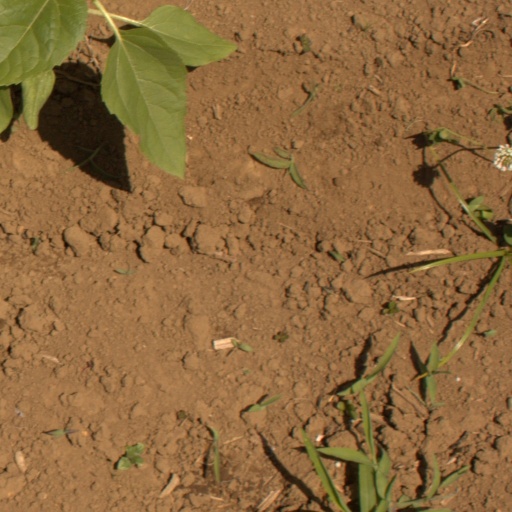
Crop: Jerusalem artichoke